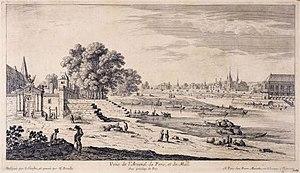
Arsenal et mail vers 1650
Anne de La Grange-Trianon, née en 1632 et morte à Paris le 20 janvier 1707, était dite « la Divine » et était comtesse de Frontenac par son mariage avec Louis de Buade de Frontenac, gouverneur de la Nouvelle-France. Elle fut avec Gilonne d'Harcourt maréchale de camp de La Grande Mademoiselle, fille de Gaston de France, pendant la Fronde et toutes deux accompagnèrent celle-ci dans son exil au château de Saint-Fargeau. Elle fut ensuite la confidente épistolière de Madame de Maintenon.